Morning Star (TV series)

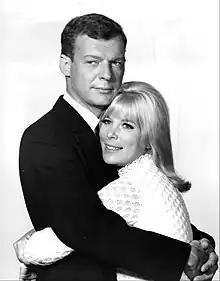
Elizabeth Perry as Katy Elliot and Edward Mallory as Bill Riley, 1965.

Morning Star is an American daytime soap opera that aired on NBC from September 27, 1965 to July 1, 1966. The show was created by Ted Corday who would later create the daytime serial "Days of Our Lives".